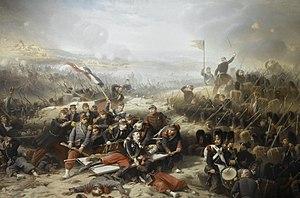
La Courtine de Malakoff, 8 septembre 1855. Bataille de Malakoff. Au premier plan
Pierre François Joseph Bosquet est un maréchal de France. Il dirigea le corps français pendant la guerre de Crimée
La bataille de Malakoff fut l'affrontement décisif du siège de Sébastopol durant la guerre de Crimée. La victoire française contre les défenseurs russes entraîna la chute de la ville et contribua à hâter la fin du conflit.